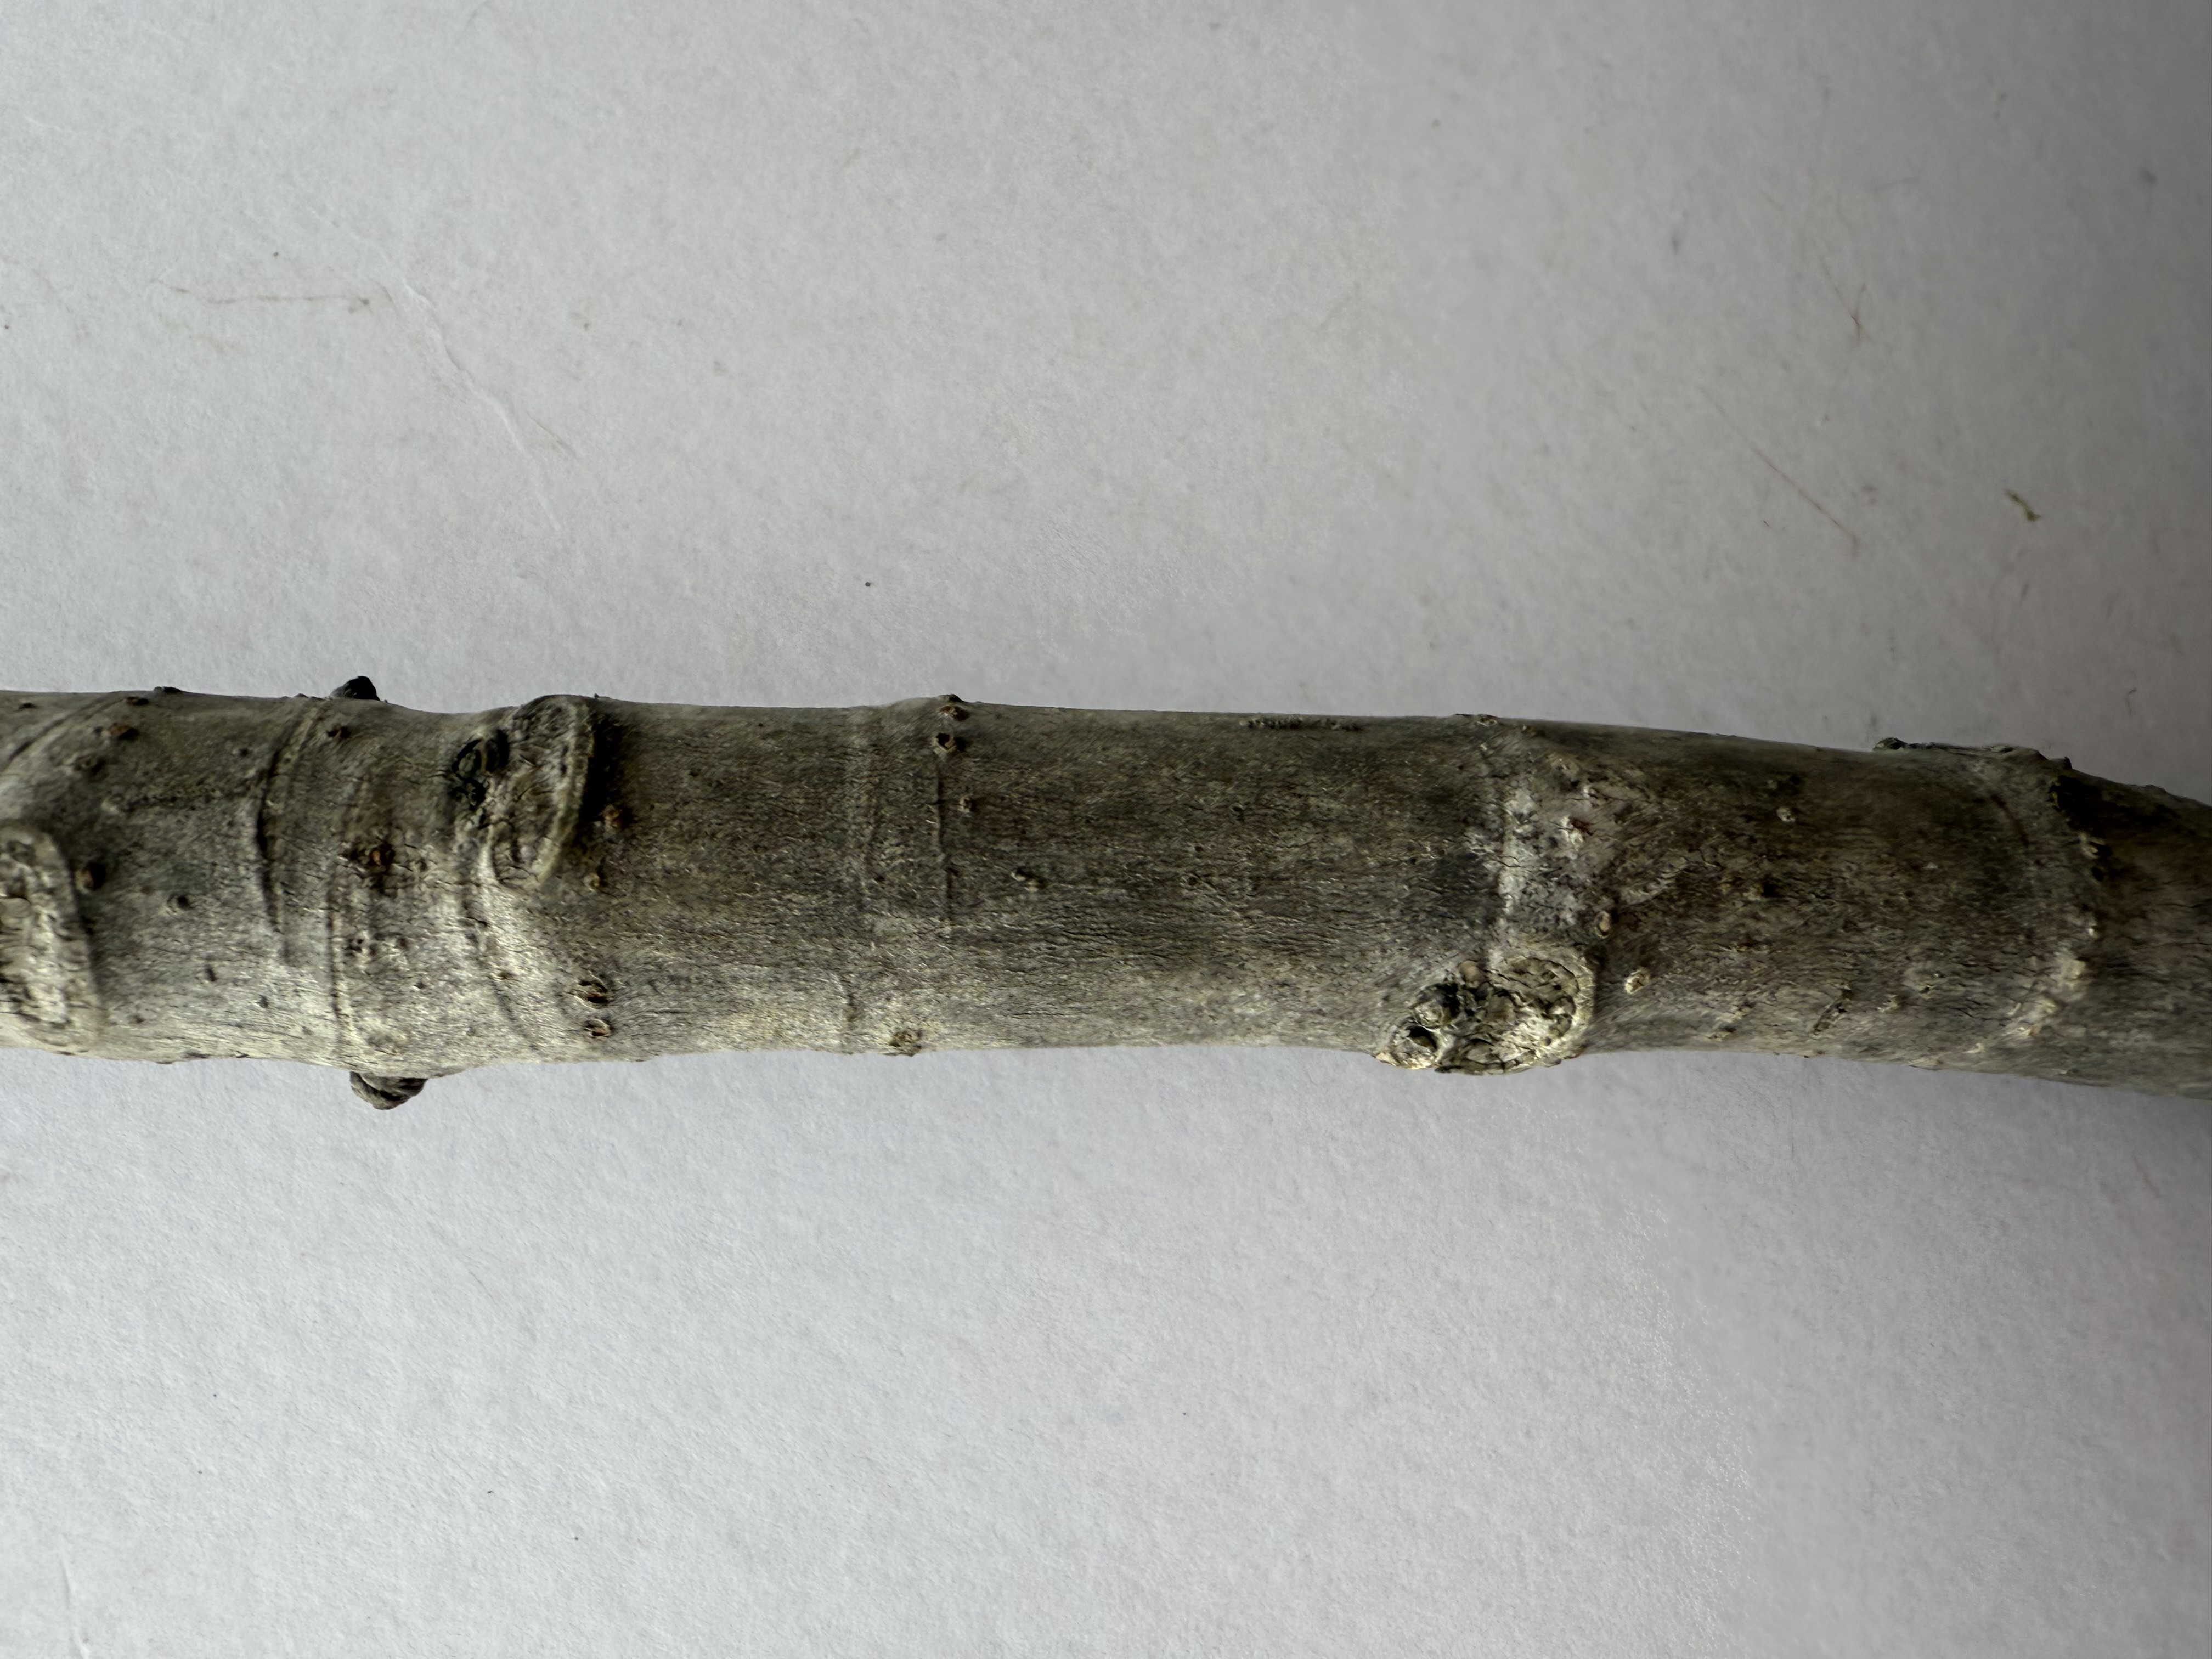
Variety: Patlican Fig